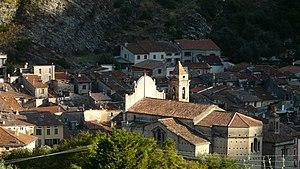
Église Santa-Maria-in-Albis et chapelle des Pénitents noirs (ou chapelle de la Miséricorde). Breil-sur-Roya This building is indexed in the Base Mérimée, a database of architectural heritage maintained by the French Ministry of Culture,